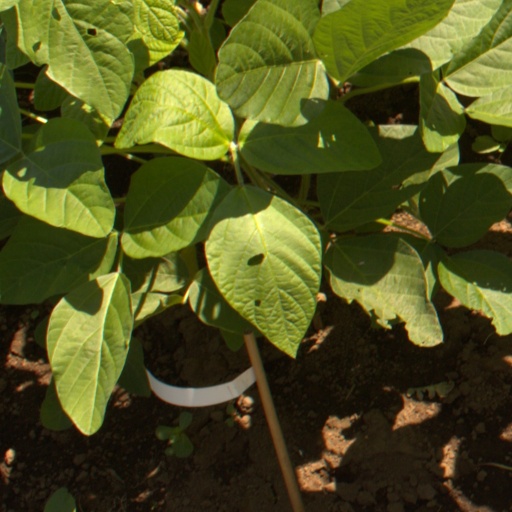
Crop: soybean